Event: Nepal Earthquake
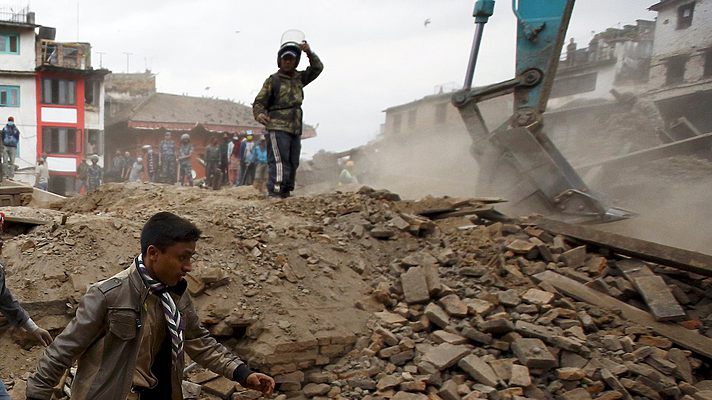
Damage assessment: damage